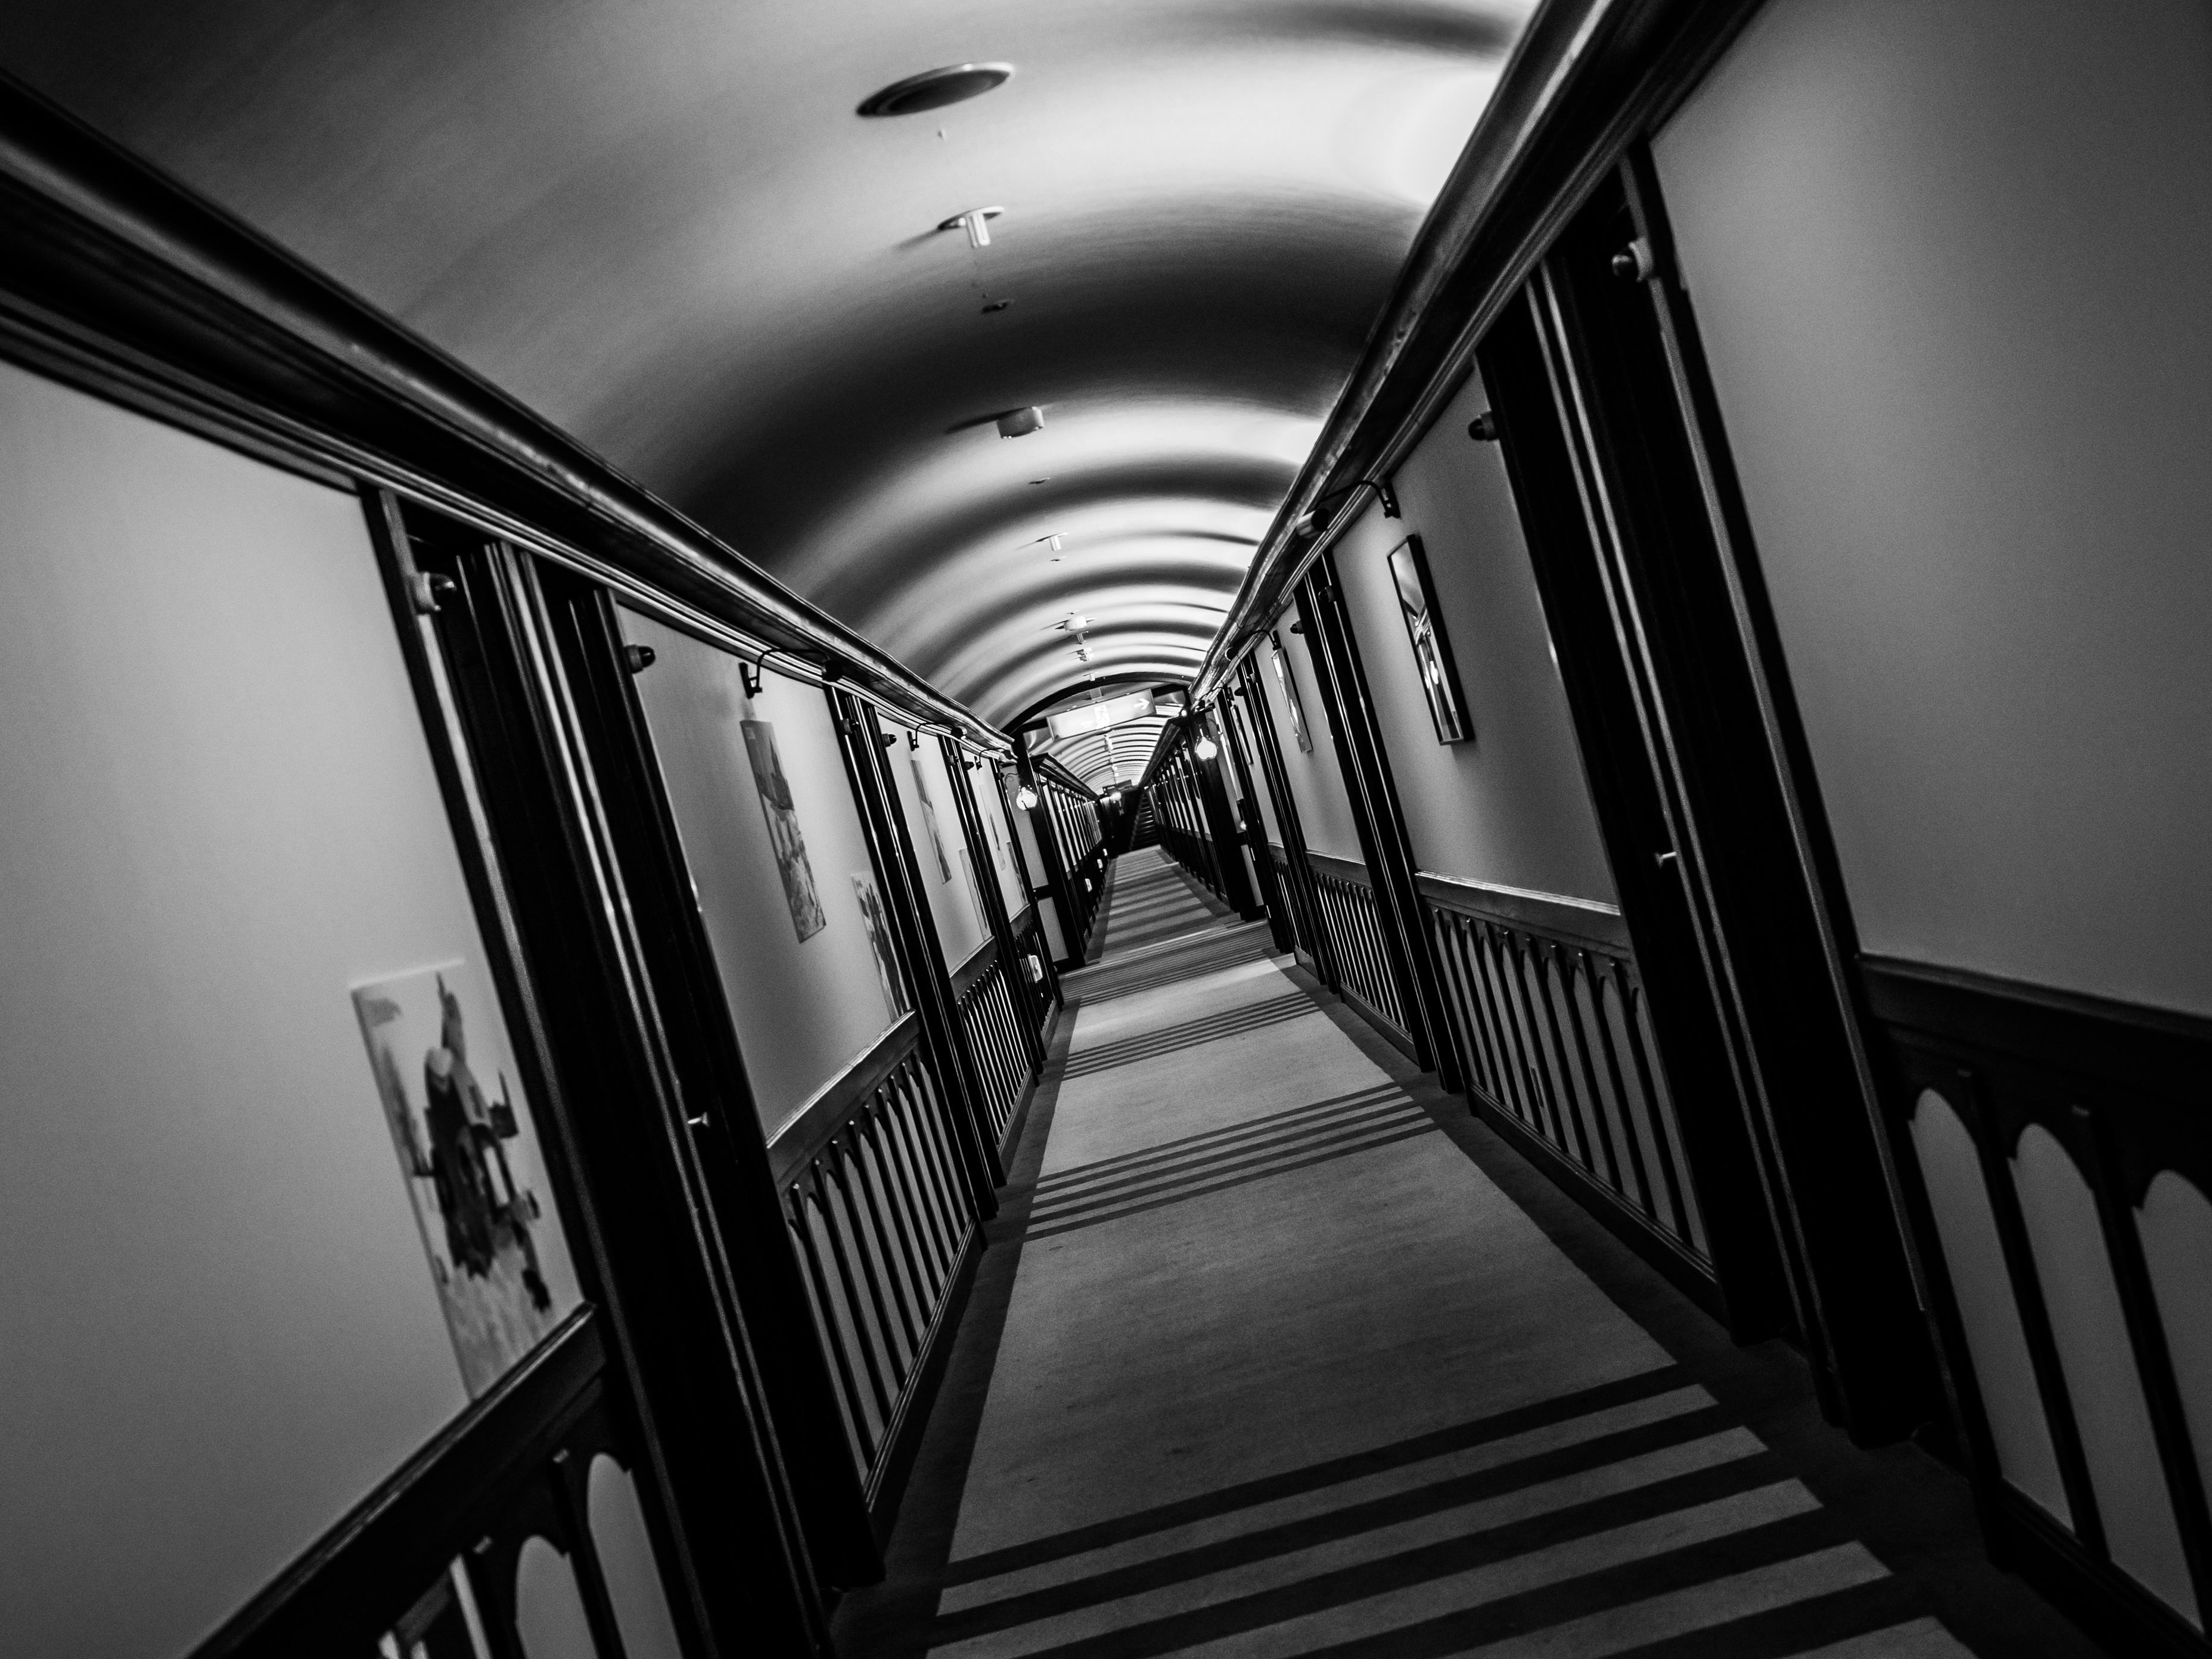
light, black and white, white, photography, line, darkness, black, monochrome, bw, 35mm, hotel, symmetry, hallway, snapshot, f28, shape, za, fe, ilce7m2, fe35mmf28za, joetsu, kokusai, sel3528z, joetsukokusaihotel, monochrome photography, film noir